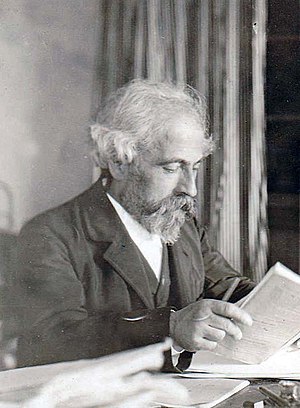
Paul Sabatier (historiker)
Paul Sabatier var en fransk kirkehistoriker.